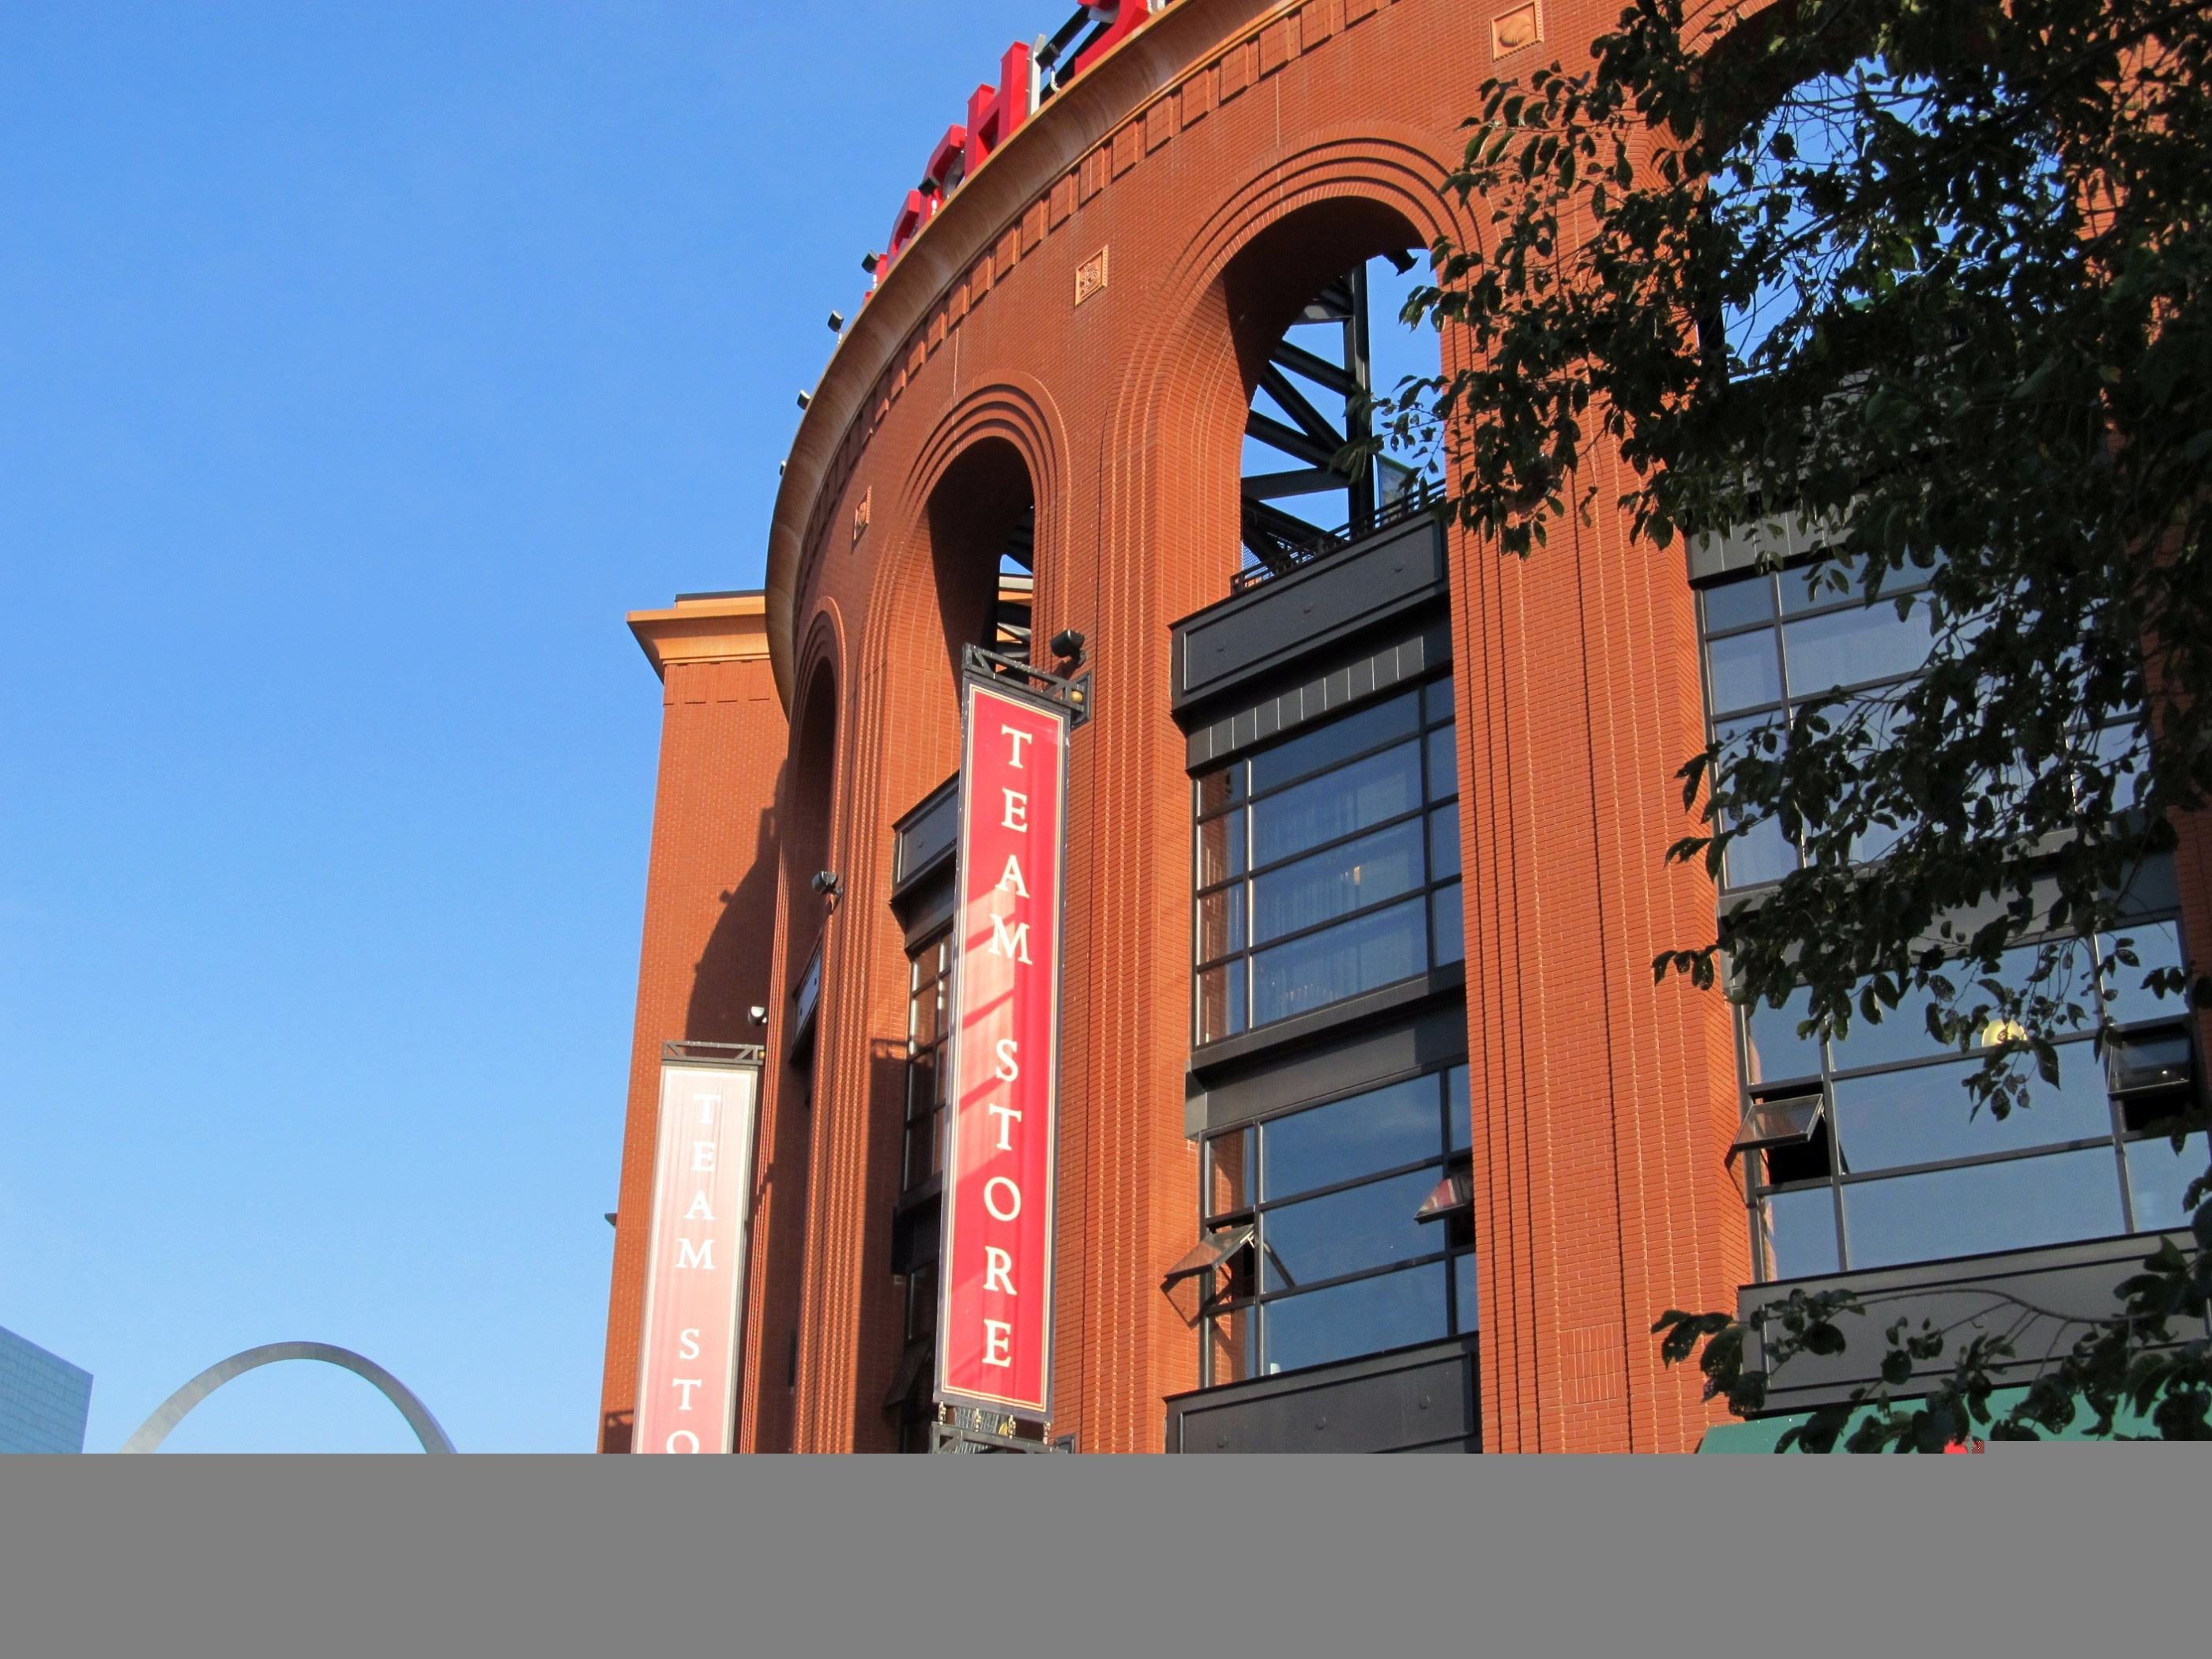
architecture, structure, baseball, sport, downtown, arch, red, usa, america, landmark, facade, exterior, stadium, ballpark, arches, bricks, brickwork, redbirds, banners, missouri, st louis, ball park, gateway arch, saint louis, cardinals, busch stadium